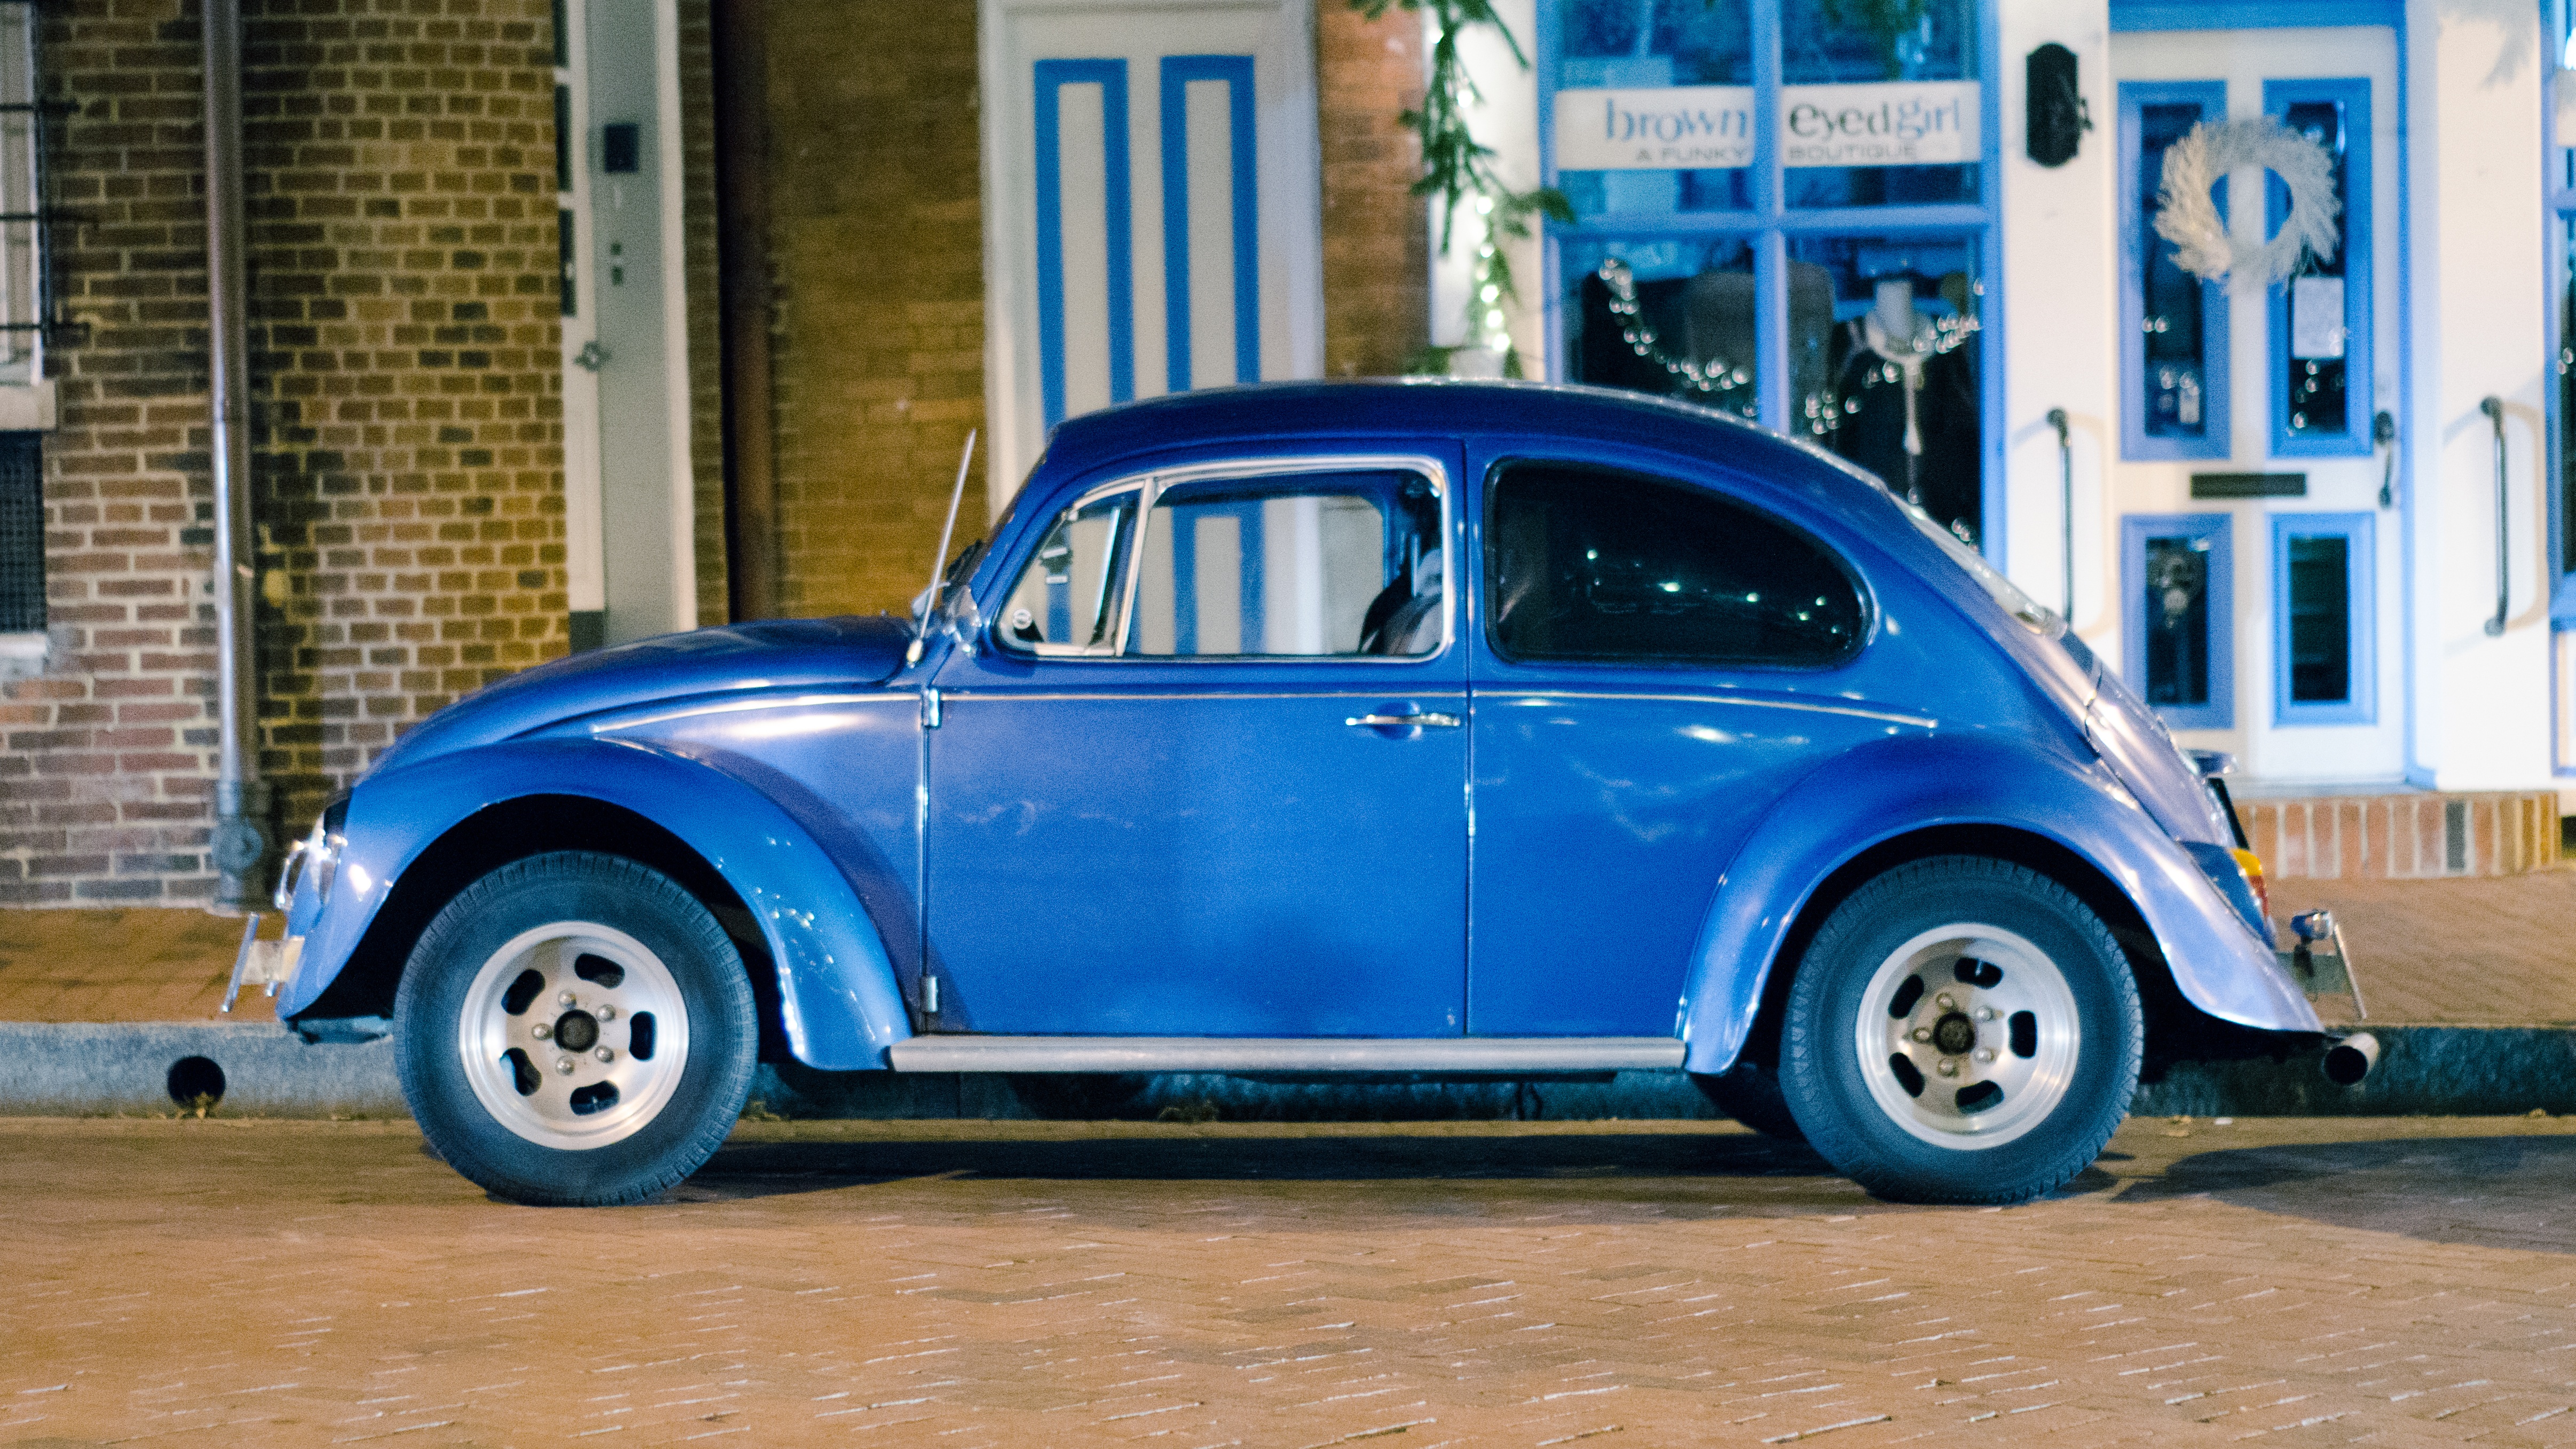
car, wheel, volkswagen, vehicle, motor vehicle, sedan, antique car, city car, land vehicle, volkswagen beetle, automobile make, compact car, automotive design, subcompact car, volkswagen new beetle